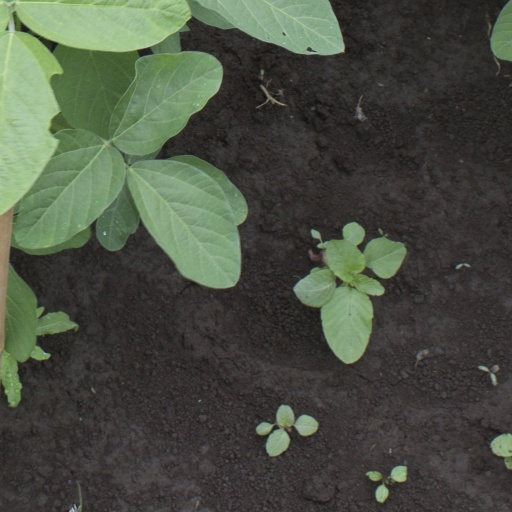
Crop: soybean